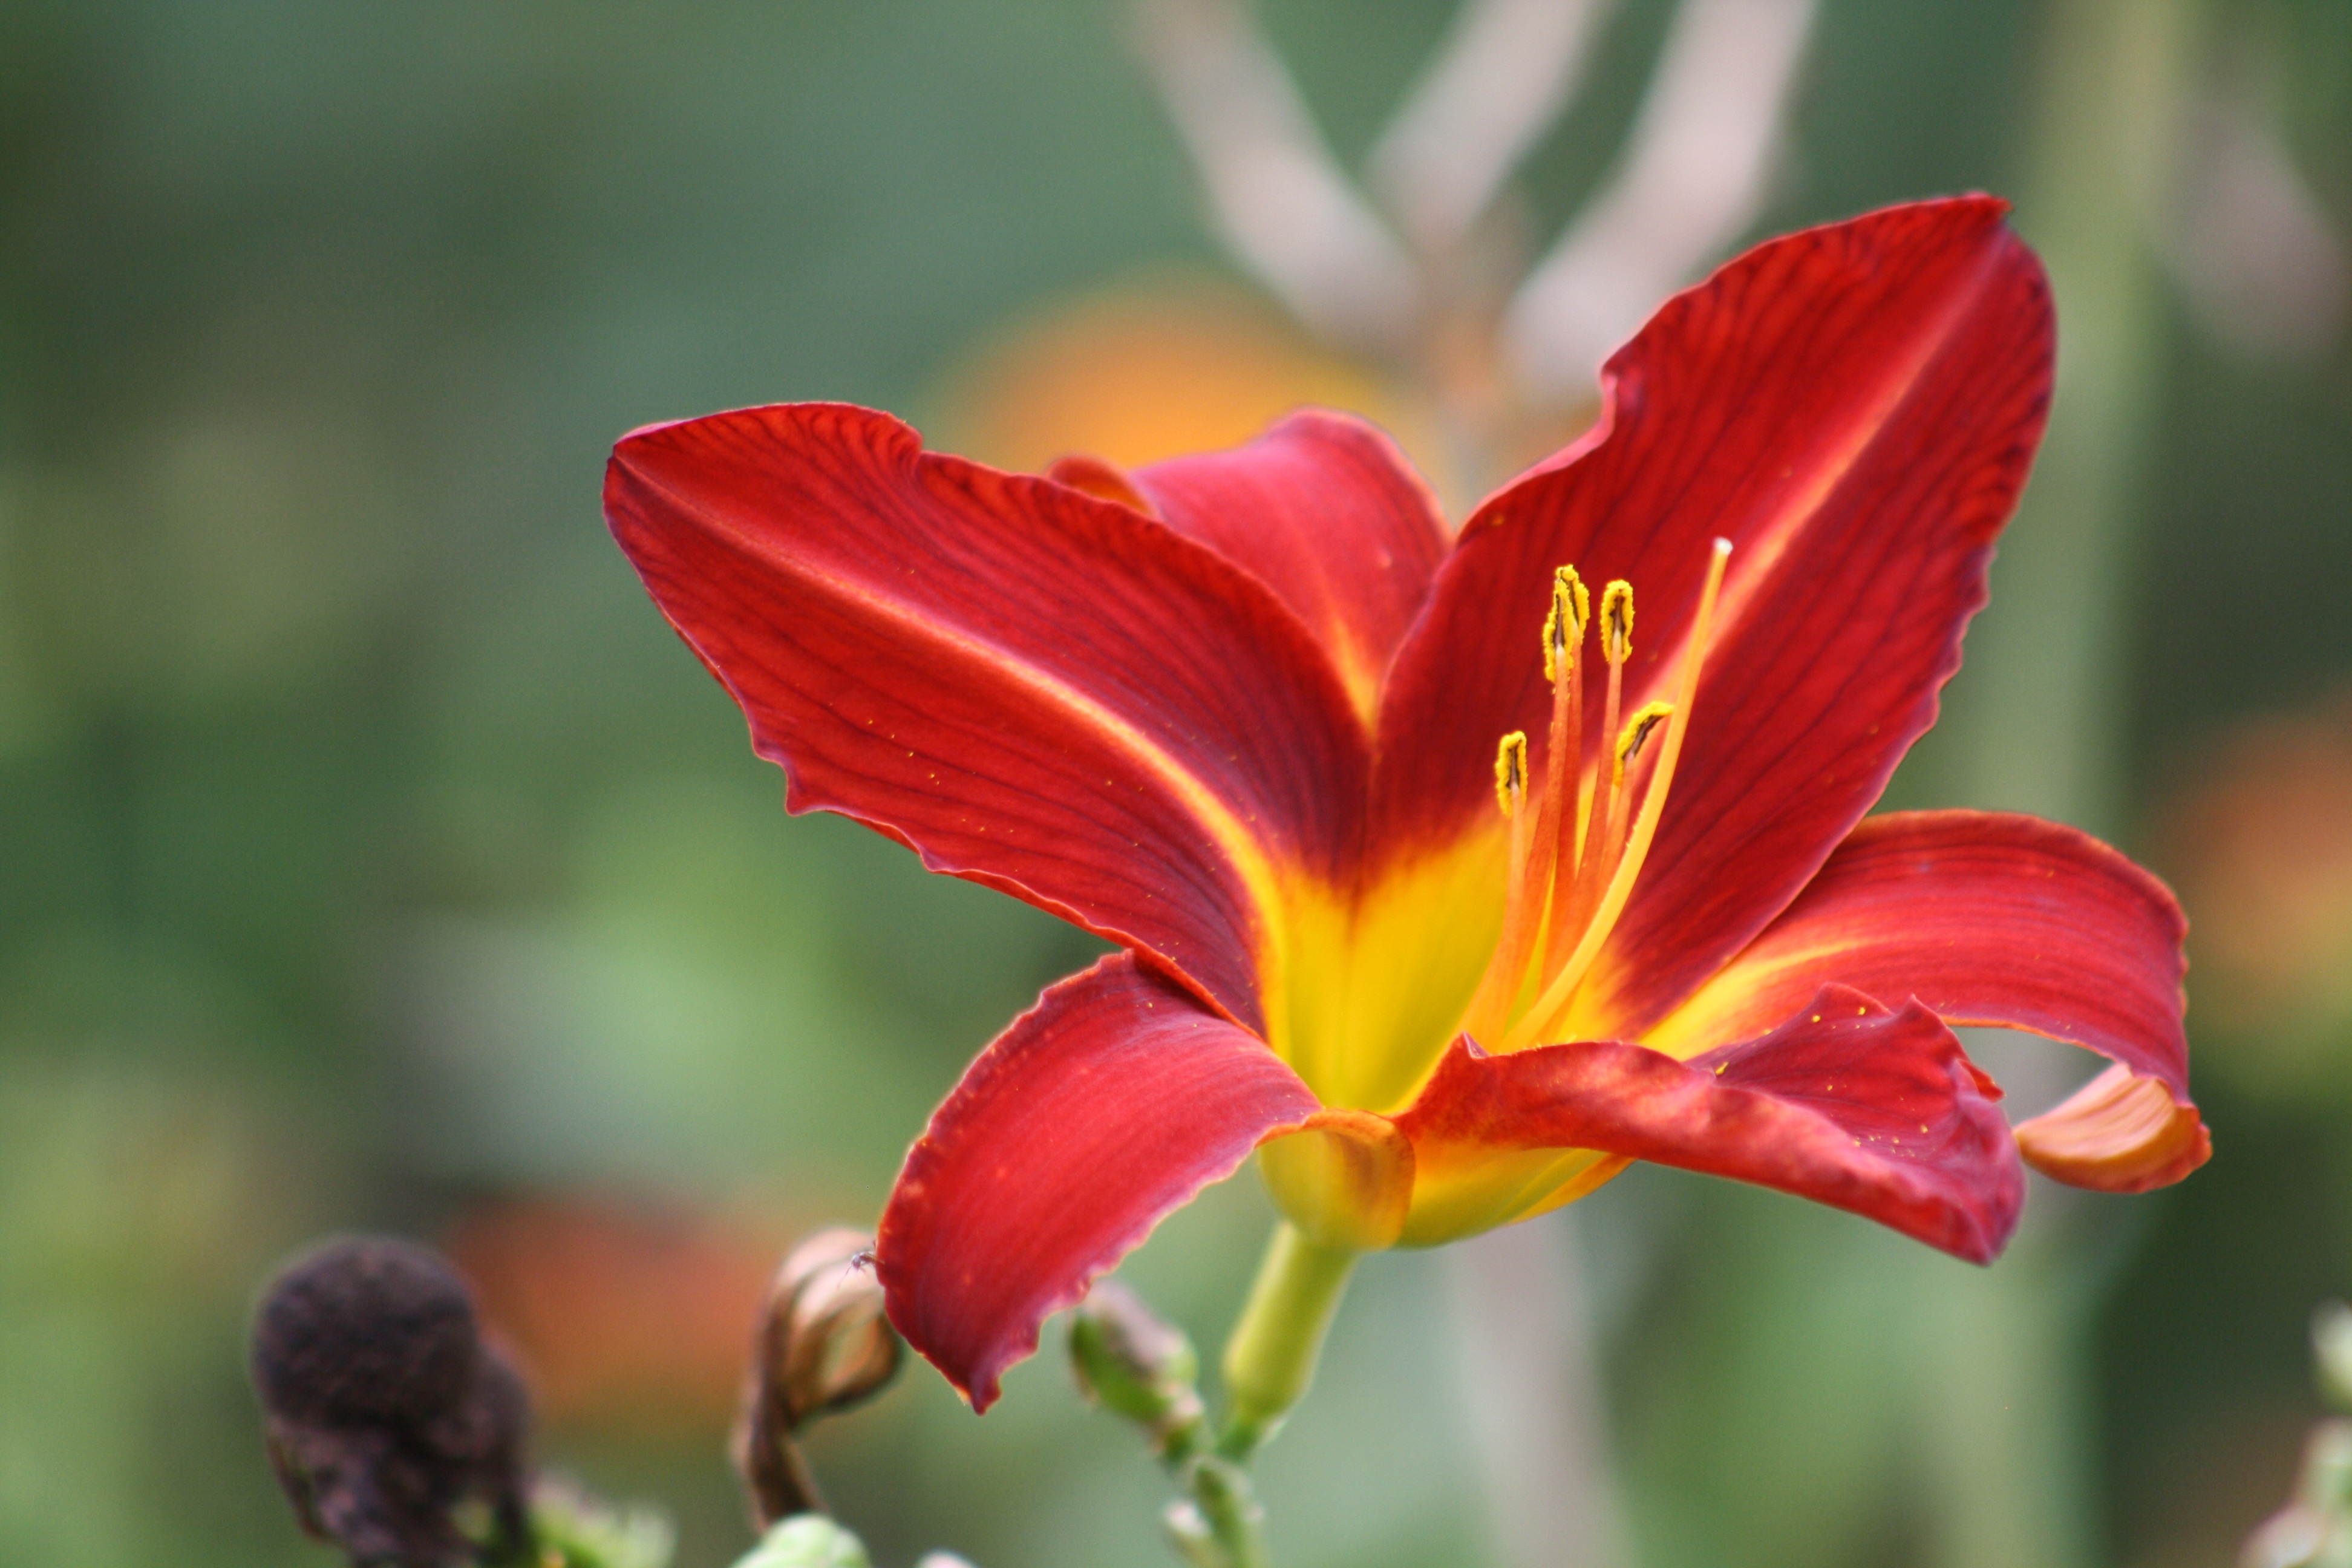
blossom, plant, photography, flower, petal, bloom, green, red, botany, yellow, flora, orchid, wildflower, close up, detail, exotic, daylily, macro photography, wisley garden, flowering plant, plant stem, land plant